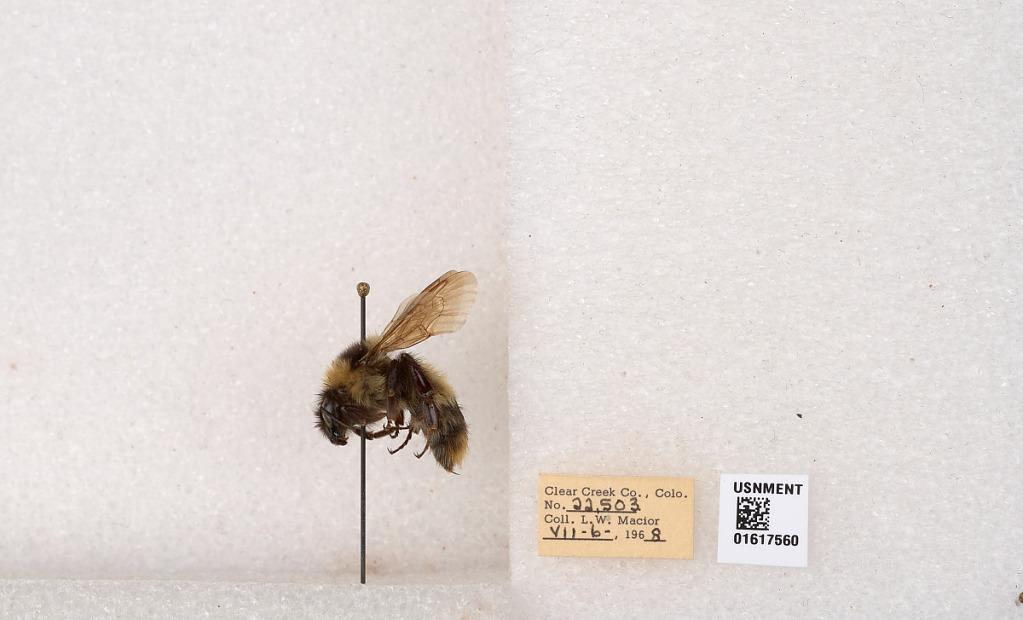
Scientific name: Bombus kirbyellus
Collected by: L. Macior
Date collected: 1968-7-6
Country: United States
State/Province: Colorado
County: Clear Creek
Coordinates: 39.6891, -105.644